History of the United States Coast Guard

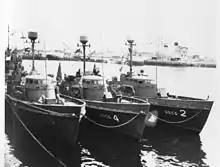
A number of the 60 cutters based in Poole as part of "Rescue Flotilla One".

On 27 August 1944, the all Coast Guard-crewed struck an enemy mine while crossing the English Channel. 22 Coast Guardsmen were killed.